City of Manchester Stadium

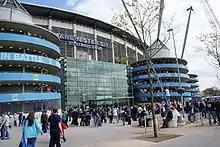
Main entrance to Colin Bell Stand on the west side of the stadium

Despite being a continuous oval bowl, each side of the stadium is named in the manner of a traditional football ground. All sides were initially named by compass direction (North Stand and South Stand for the ends, East Stand and West Stand for the sides). In February 2004, after a vote by fans, the West Stand was renamed the Colin Bell Stand in honour of the former player. The vote was almost cancelled (and the stand instead named after Joe Mercer) due to suspicions it had been hijacked by rival fans who wished to dub the renamed stand The Bell End. However, core supporters of the club made it clear they still wished the stand named after their hero. The East Stand is unofficially known by fans as the Kippax as a tribute to the very vocal east stand at the club's Maine Road ground.